Hilton (Catonsville, Maryland)

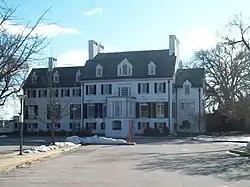
Hilton, December 2009

Hilton is a historic home located on the campus of The Community College of Baltimore County in Catonsville, Baltimore County, Maryland. It is an early-20th-century Georgian Revival–style mansion created from a stone farmhouse built about 1825, overlooking the Patapsco River valley. The reconstruction was designed by Baltimore architect Edward L. Palmer Jr. in 1917. The main house is five bays in length, two and a half stories above a high ground floor, with a gambrel roof. The house has a -story wing, five bays in length, with a gabled roof, extending from the east end; and a two-story, one-bay west wing. The roof is covered with Vermont slate. The house features a small enclosed porch of the Tuscan order that was probably originally considered a porte cochere.